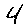
Label: 4